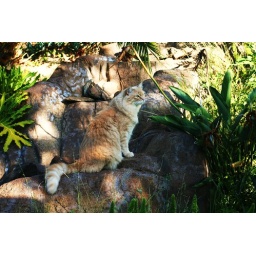
I spotted this jungle cat in the backyard!